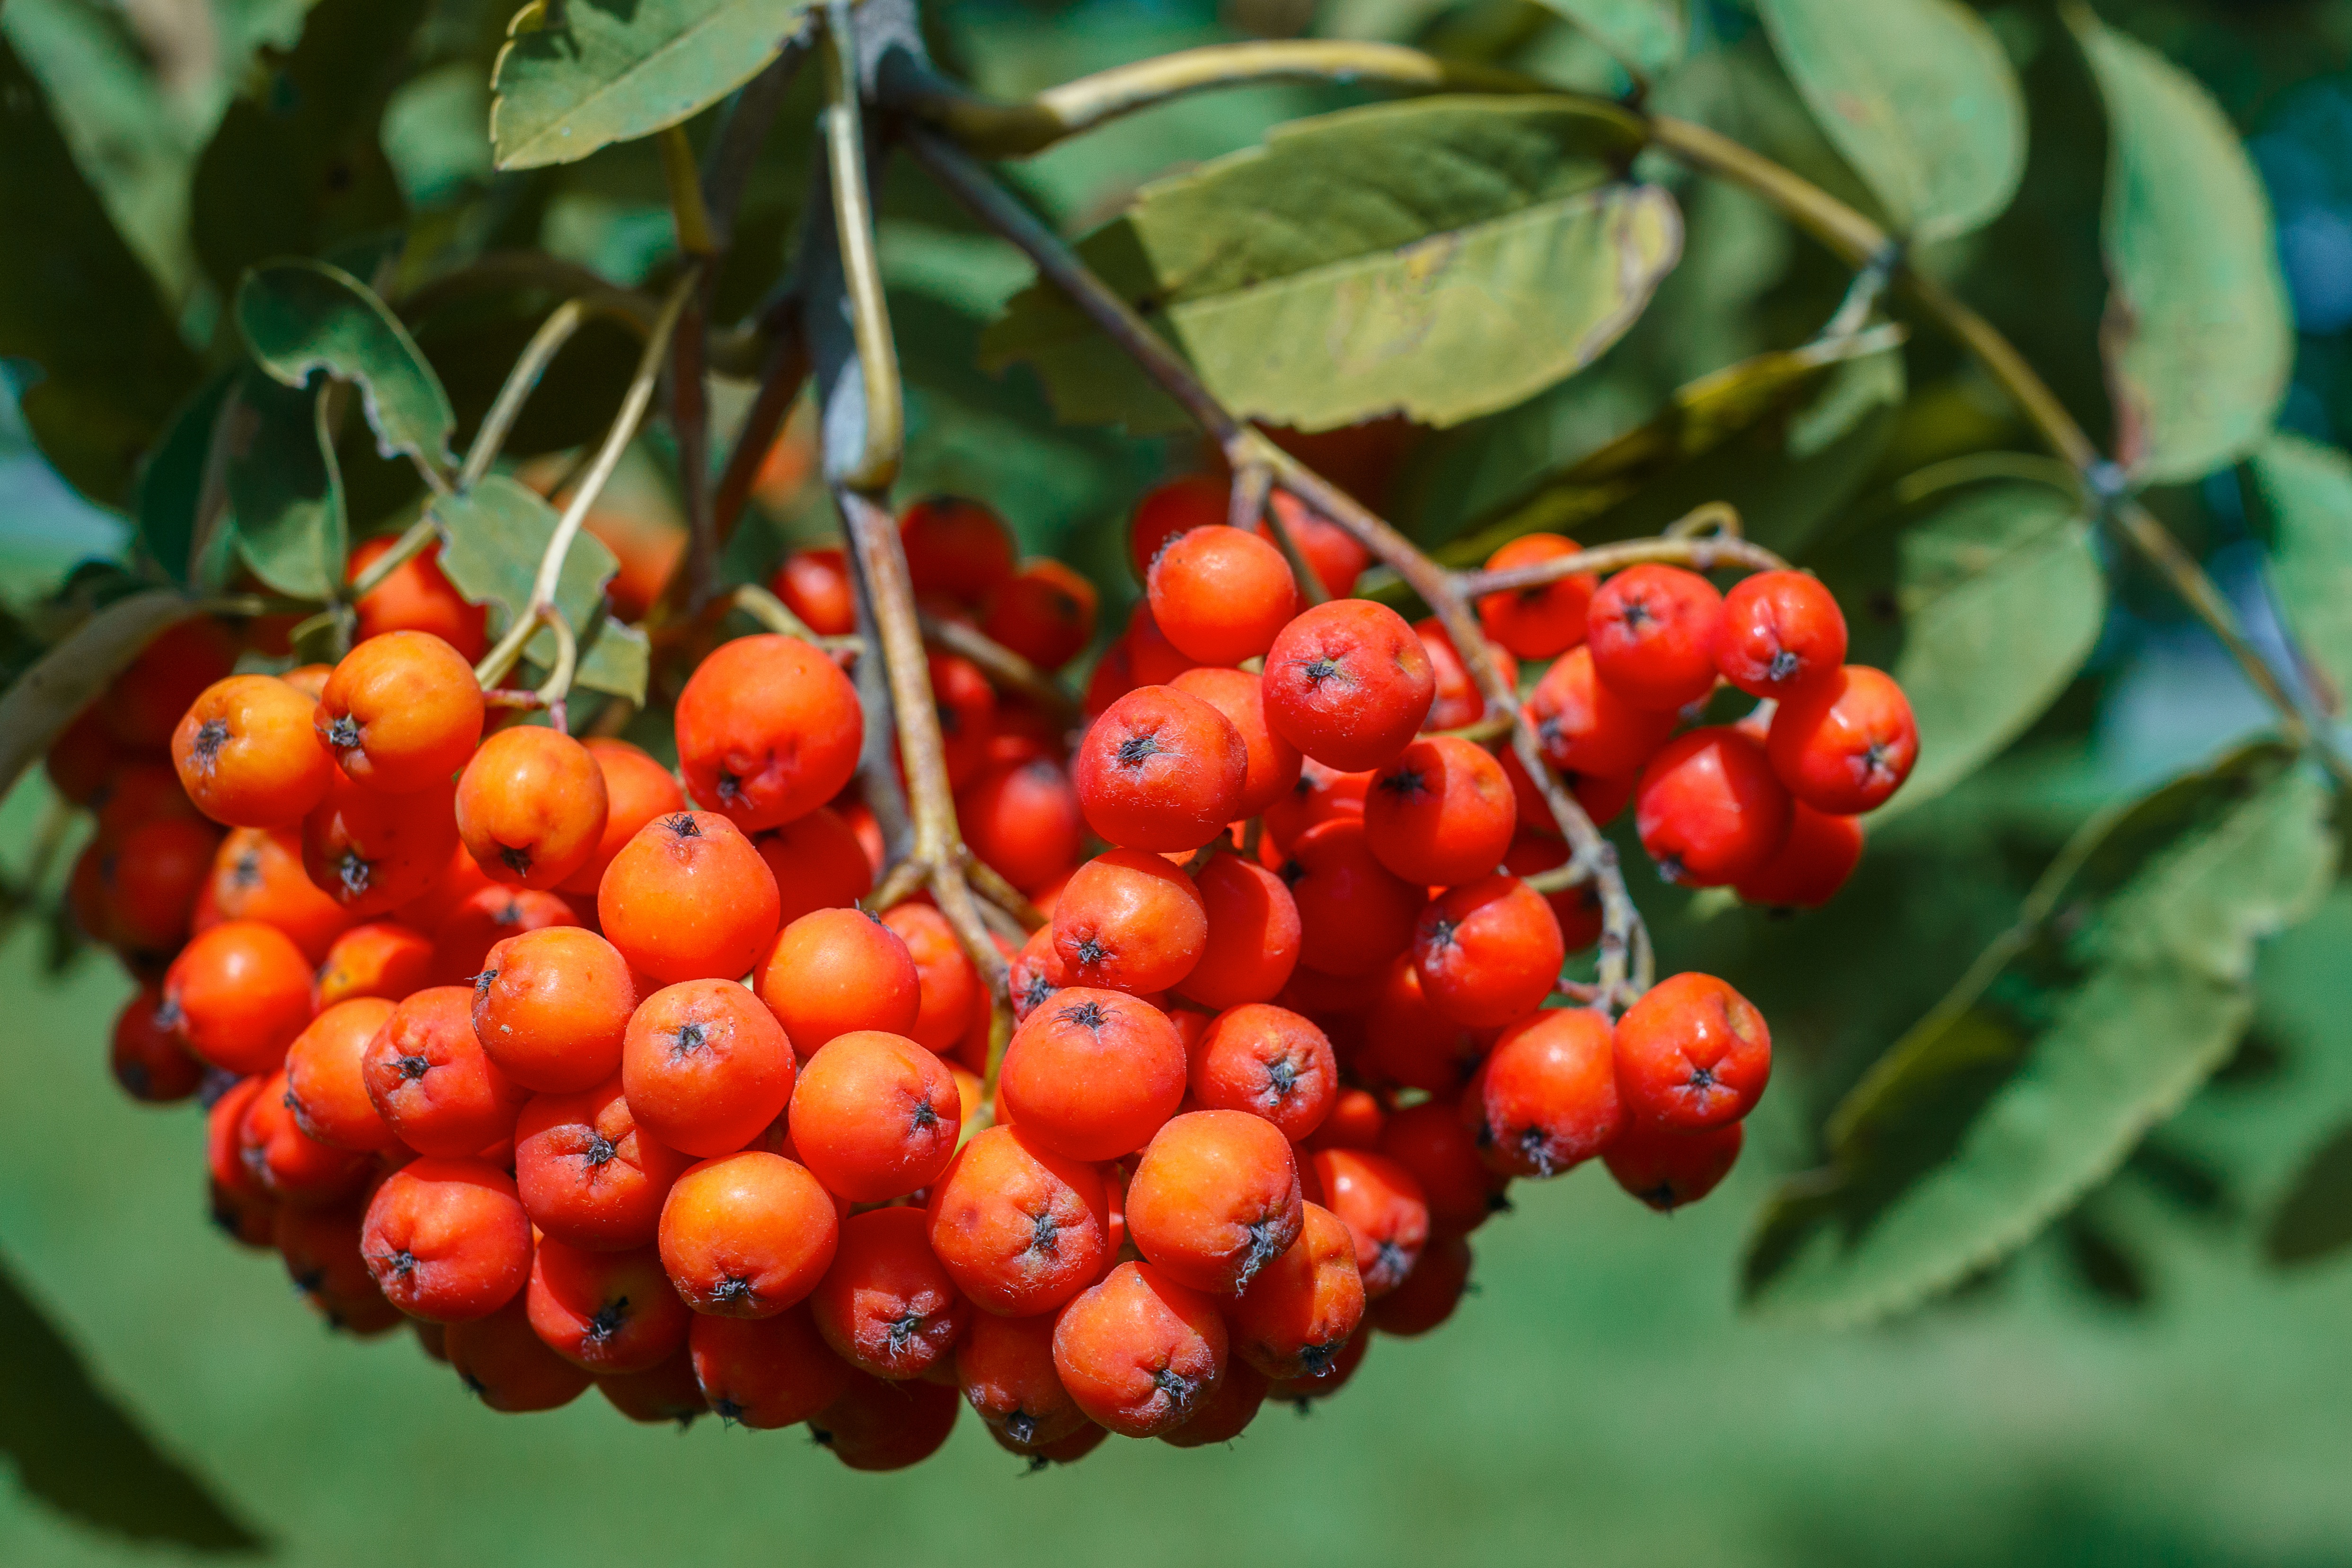
nature, forest, plant, fruit, berry, flower, summer, orange, food, green, red, produce, evergreen, autumn, fresh, garden, closeup, juicy, healthy, flora, childhood, season, trees, vitamin, outdoors, september, shrub, bright, beauty, beautiful, rowan, living nature, rose hip, sorbus, green leaves, sunny day, flowering plant, clusters of rowan, orange berries, nicely, in the summer time, summer day, land plant, schisandra, hippophae